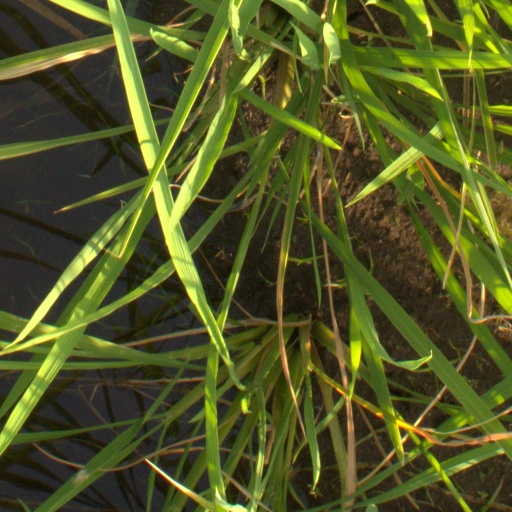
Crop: rice